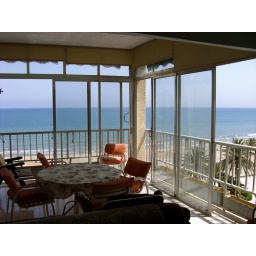
beach house in Cullera